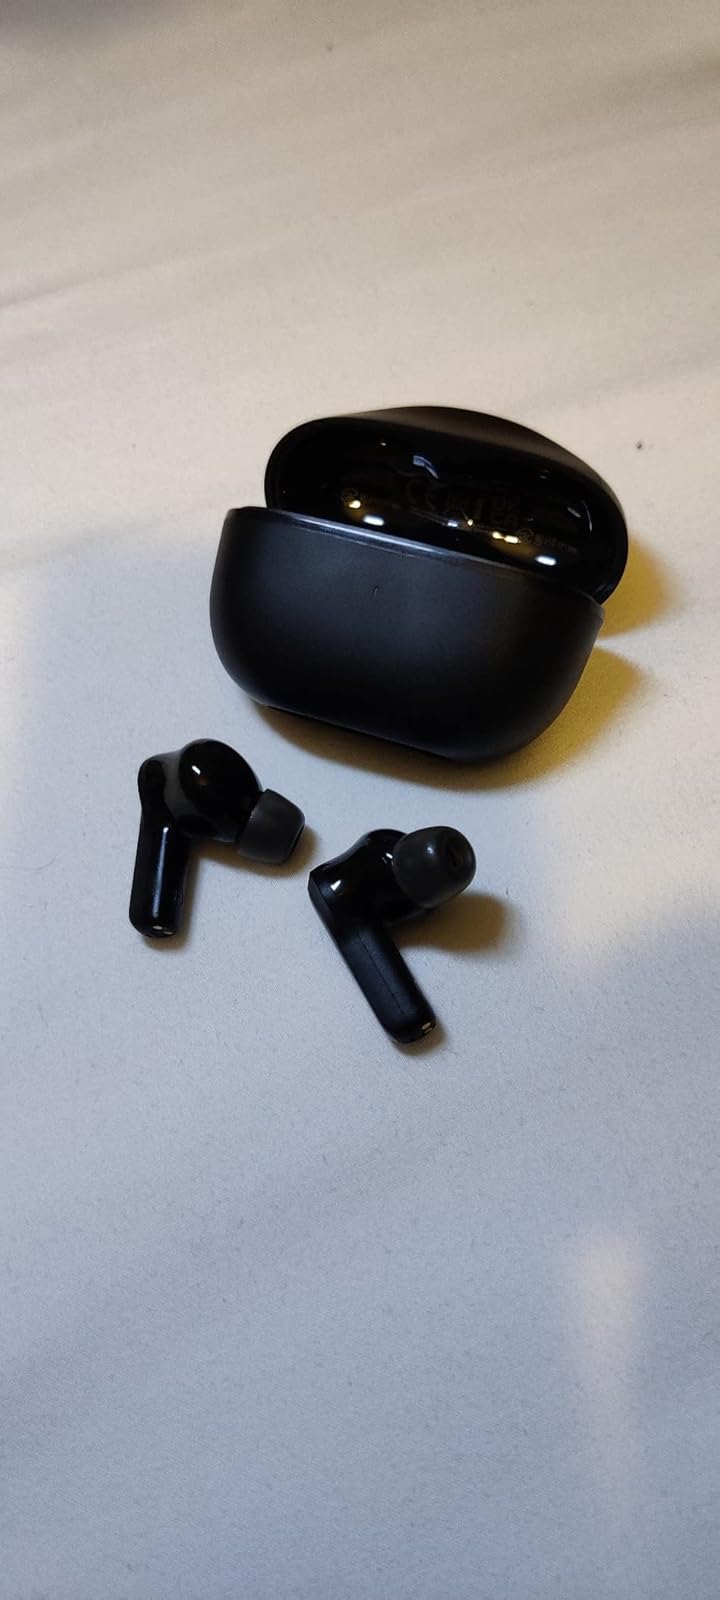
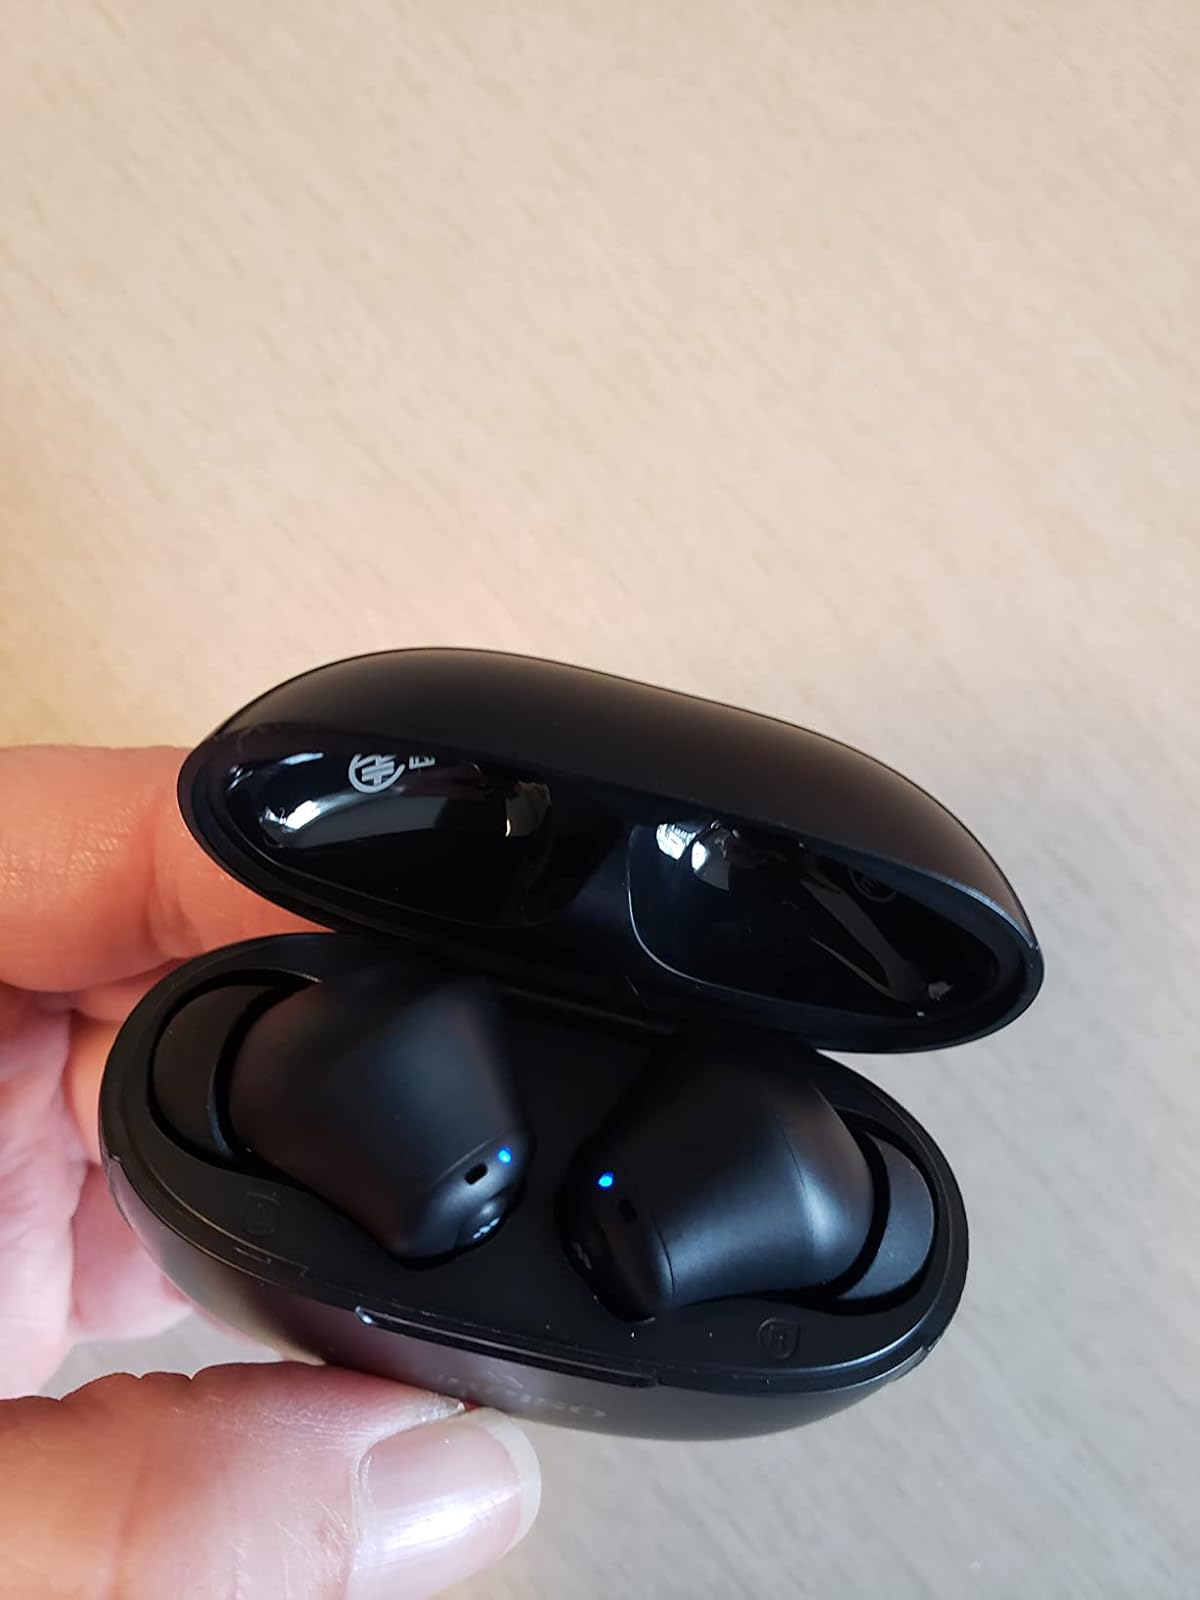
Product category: earbuds
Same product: no